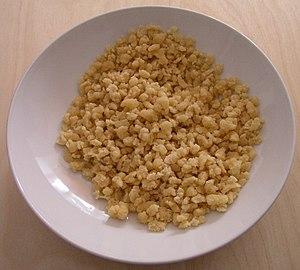
Le tarhonya désigne une préparation culinaire de pâtes sèches d'origine hongroise, également utilisée en Slovaquie. La base du tarhonya est une pâte à base de farine, d'œufs, de sel et d'eau. Comme la pâte à nouilles, elle peut être étalée et découpée. On forme en général les tarhonya en pinçant la pâte avec les doigts ou en utilisant une râpe adaptée. Ils accompagnent souvent les viandes en daube comme le pörkölt.